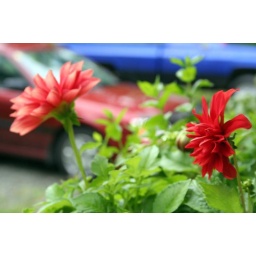
dahlias in the front porch rail flower baskets